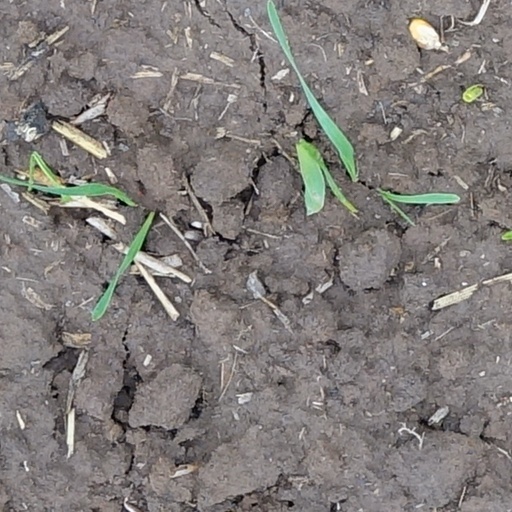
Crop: wheat